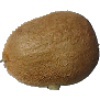
Label: Kiwi 1